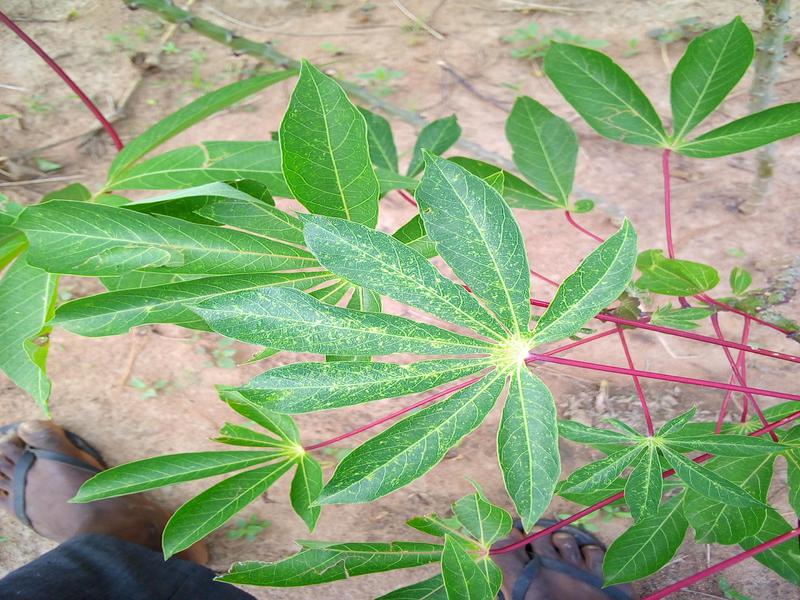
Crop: cassava
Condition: green_mottle